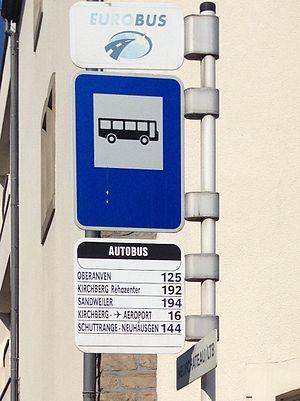
Arrêt d'autobus avec le logo ""Eurobus"" (2013)"
Le Régime général des transports routiers est un système de transports en commun interurbain opérant dans le Grand-Duché de Luxembourg, placé sous l'autorité du ministère de la Mobilité et des Travaux publics de ce même État.